M'Hamid El Ghizlane

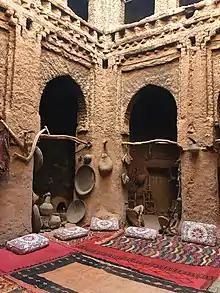
View of an ethnographic museum within the qasba of M'hamid.

The people of M'Hamid lived according to the principles of self-sufficiency for hundreds of years but due to reduced or even absent winter rains since the 1970s agriculture provided and less income and was abandoned almost entirely. In addition, a fungal disease (Fusarium oxysporum) has significantly affected the date palms which were already weakened by the drought.